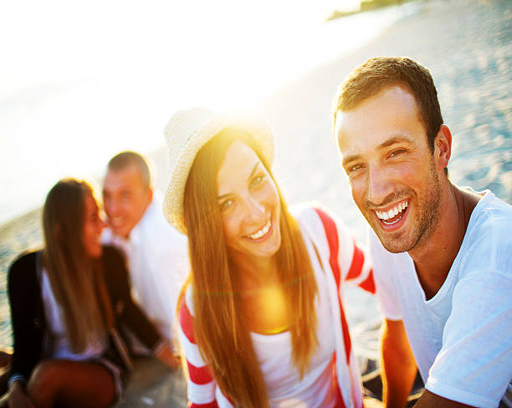
smiling friends on a beach